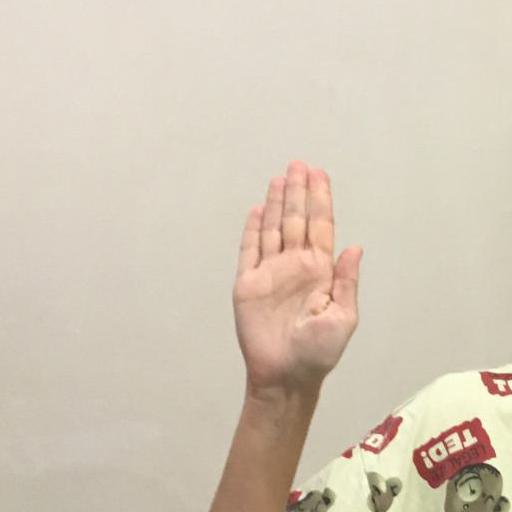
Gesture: stop